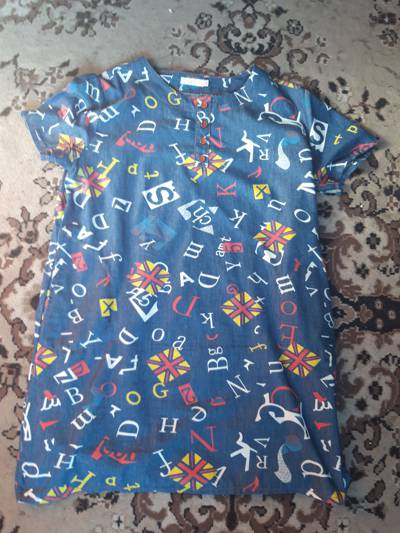
Waste category: clothes